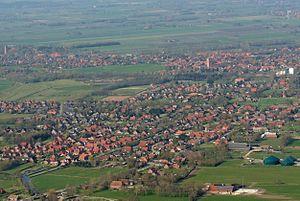
Upgant-Schott est une commune allemande de l'arrondissement d'Aurich, dans le land de Basse-Saxe.